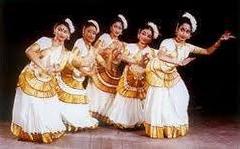
Dance form: mohiniyattam